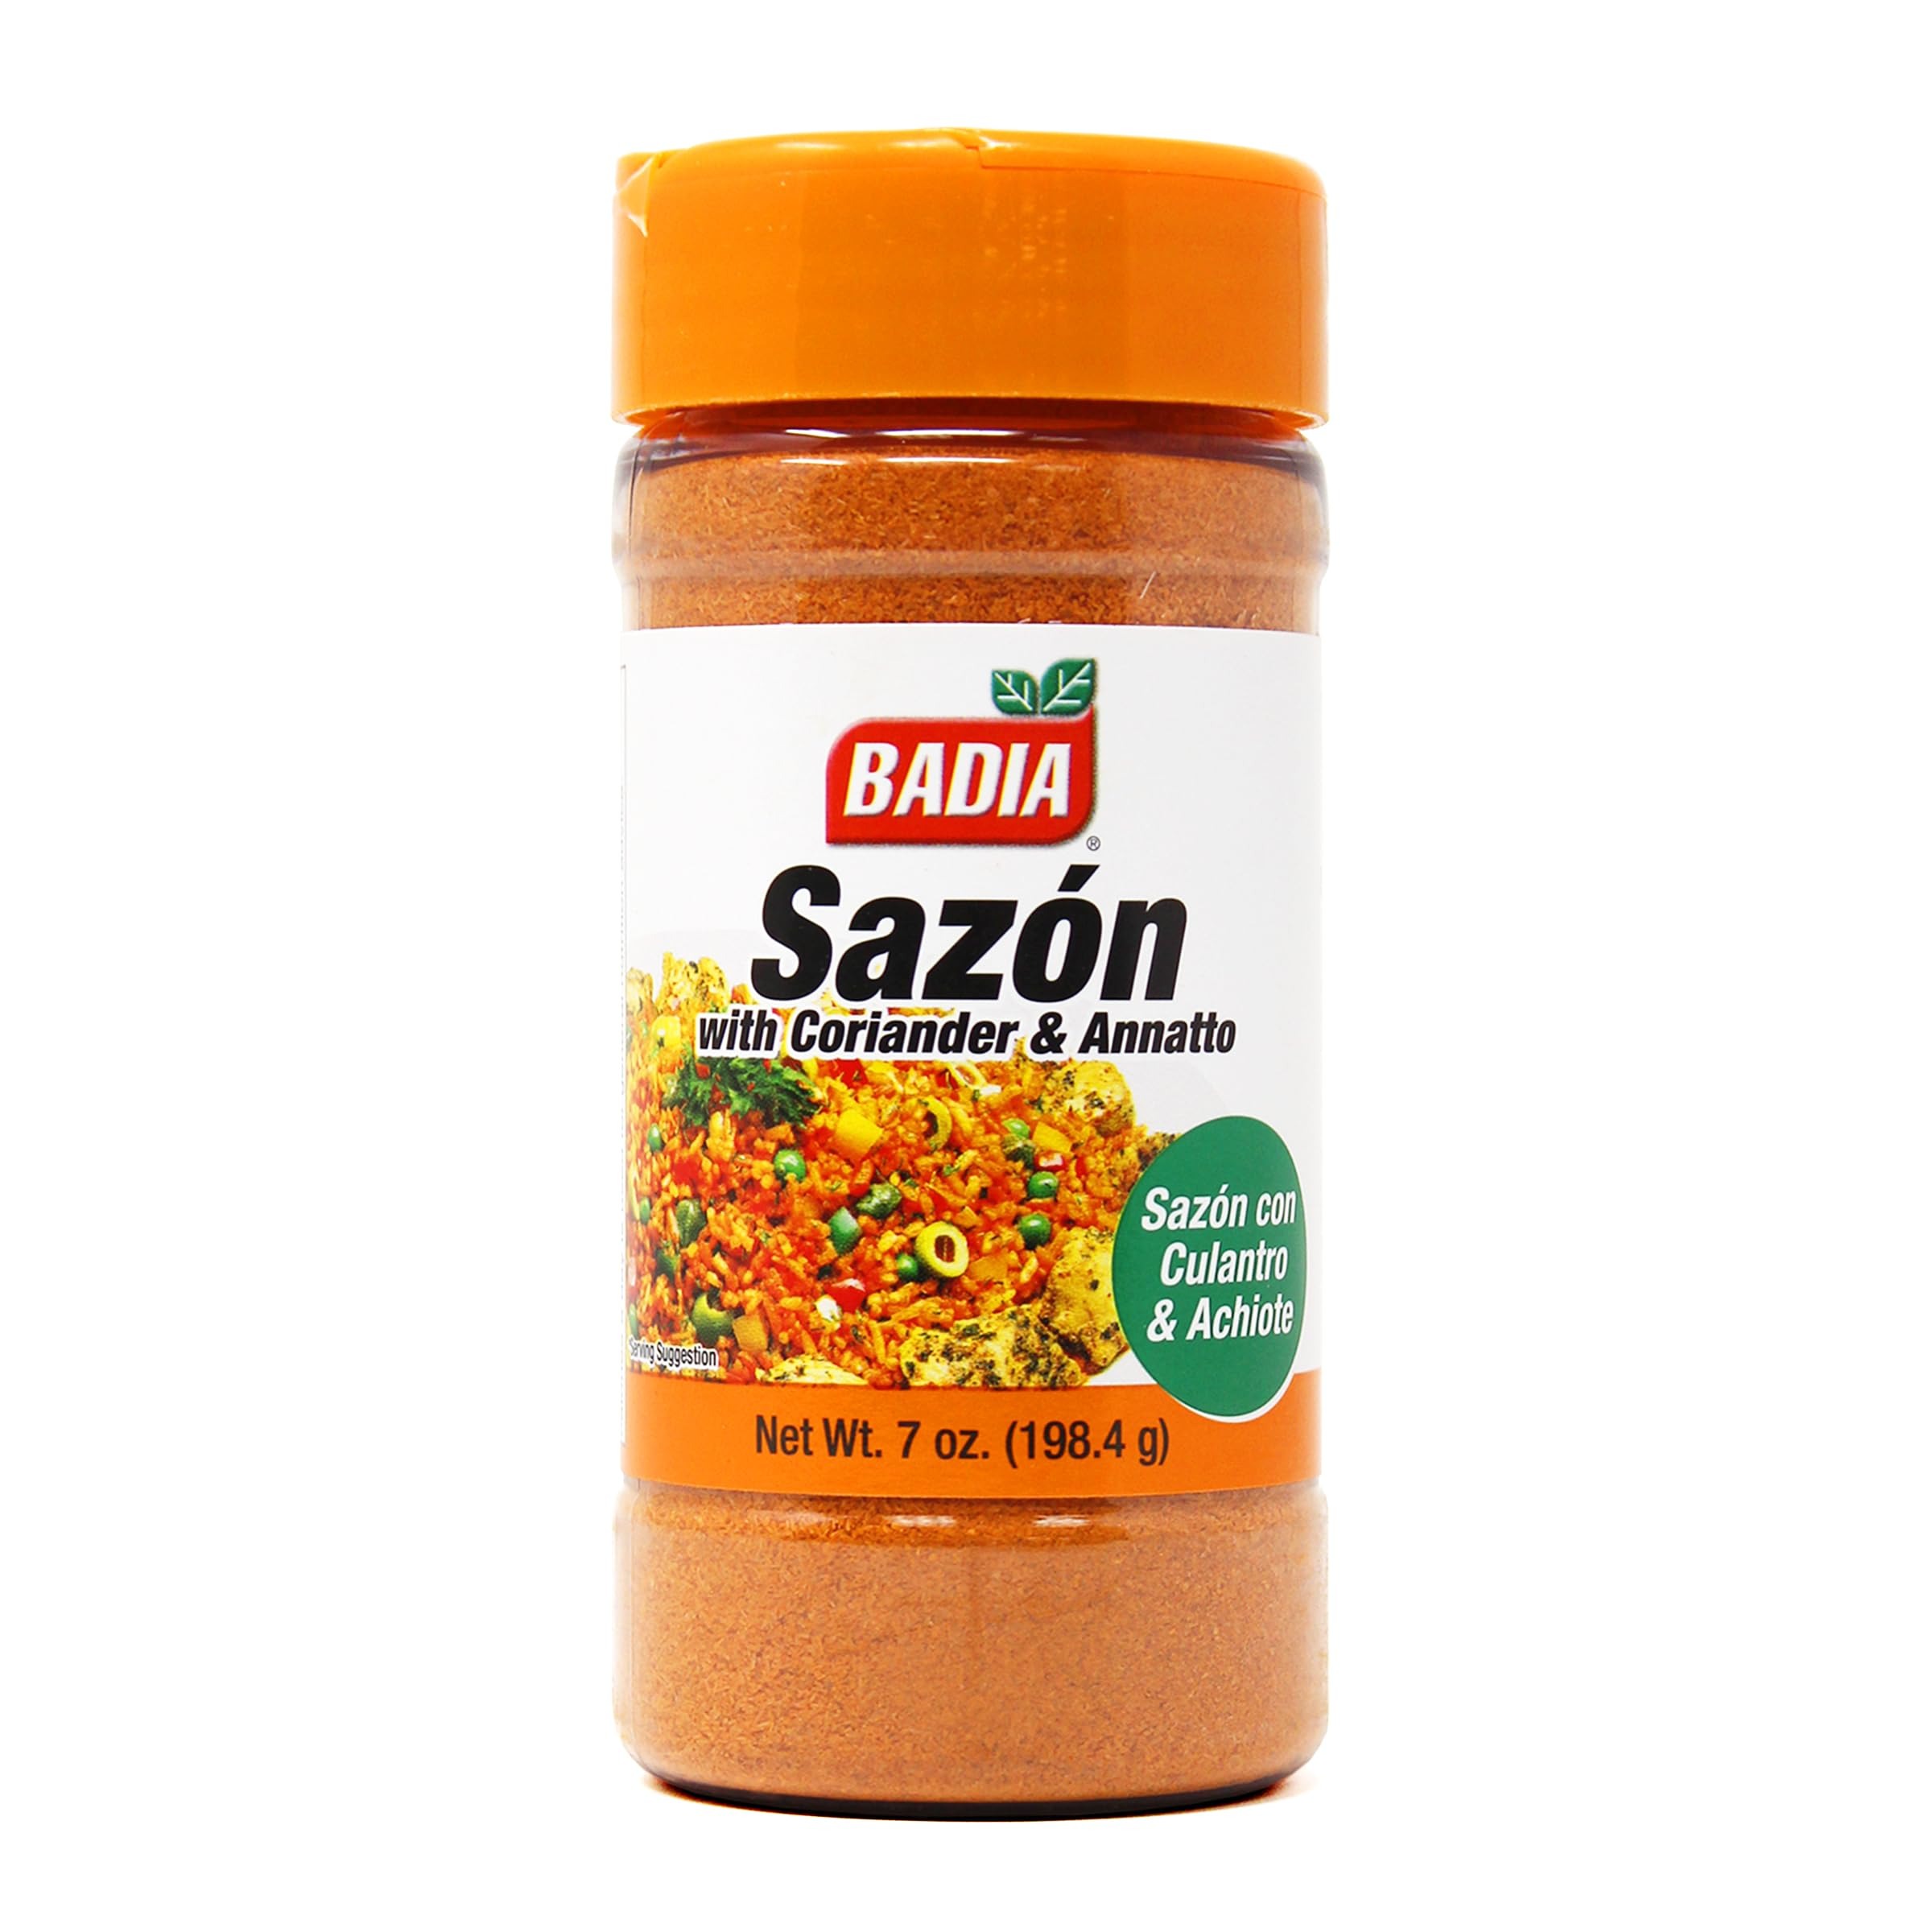
Item Name: Badia Sazon Coriander & Annatto Seasoning, 7 oz - Perfect Blend, Authentic Latin Flavor
Bullet Point 1: Authentic Latin Flavor: A perfect blend of coriander, annatto, garlic, and spices
Bullet Point 2: Versatile Seasoning: Enhances meats, poultry, rice, beans, soups, and stews
Bullet Point 3: Rich Color & Taste: Adds a warm golden hue and deep, savory flavor to dishes
Bullet Point 4: Easy to Use: Just sprinkle on for an instant boost of Latin-inspired deliciousness
Bullet Point 5: Trusted Heritage: Badia Spices, a family-owned company since 1967, has built a global reputation for providing premium, authentic seasonings inspired by rich culinary traditions from around the world
Value: 7.0
Unit: Ounce

Price: 11.865